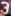
Number: 3